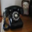
Label: telephone